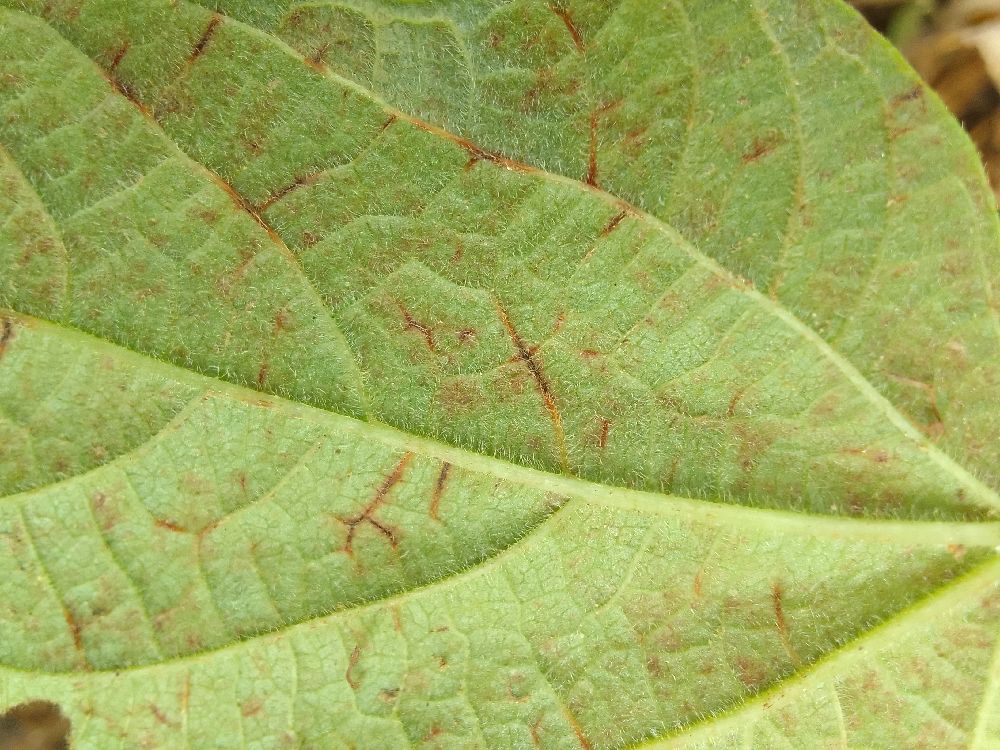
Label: anthracnose